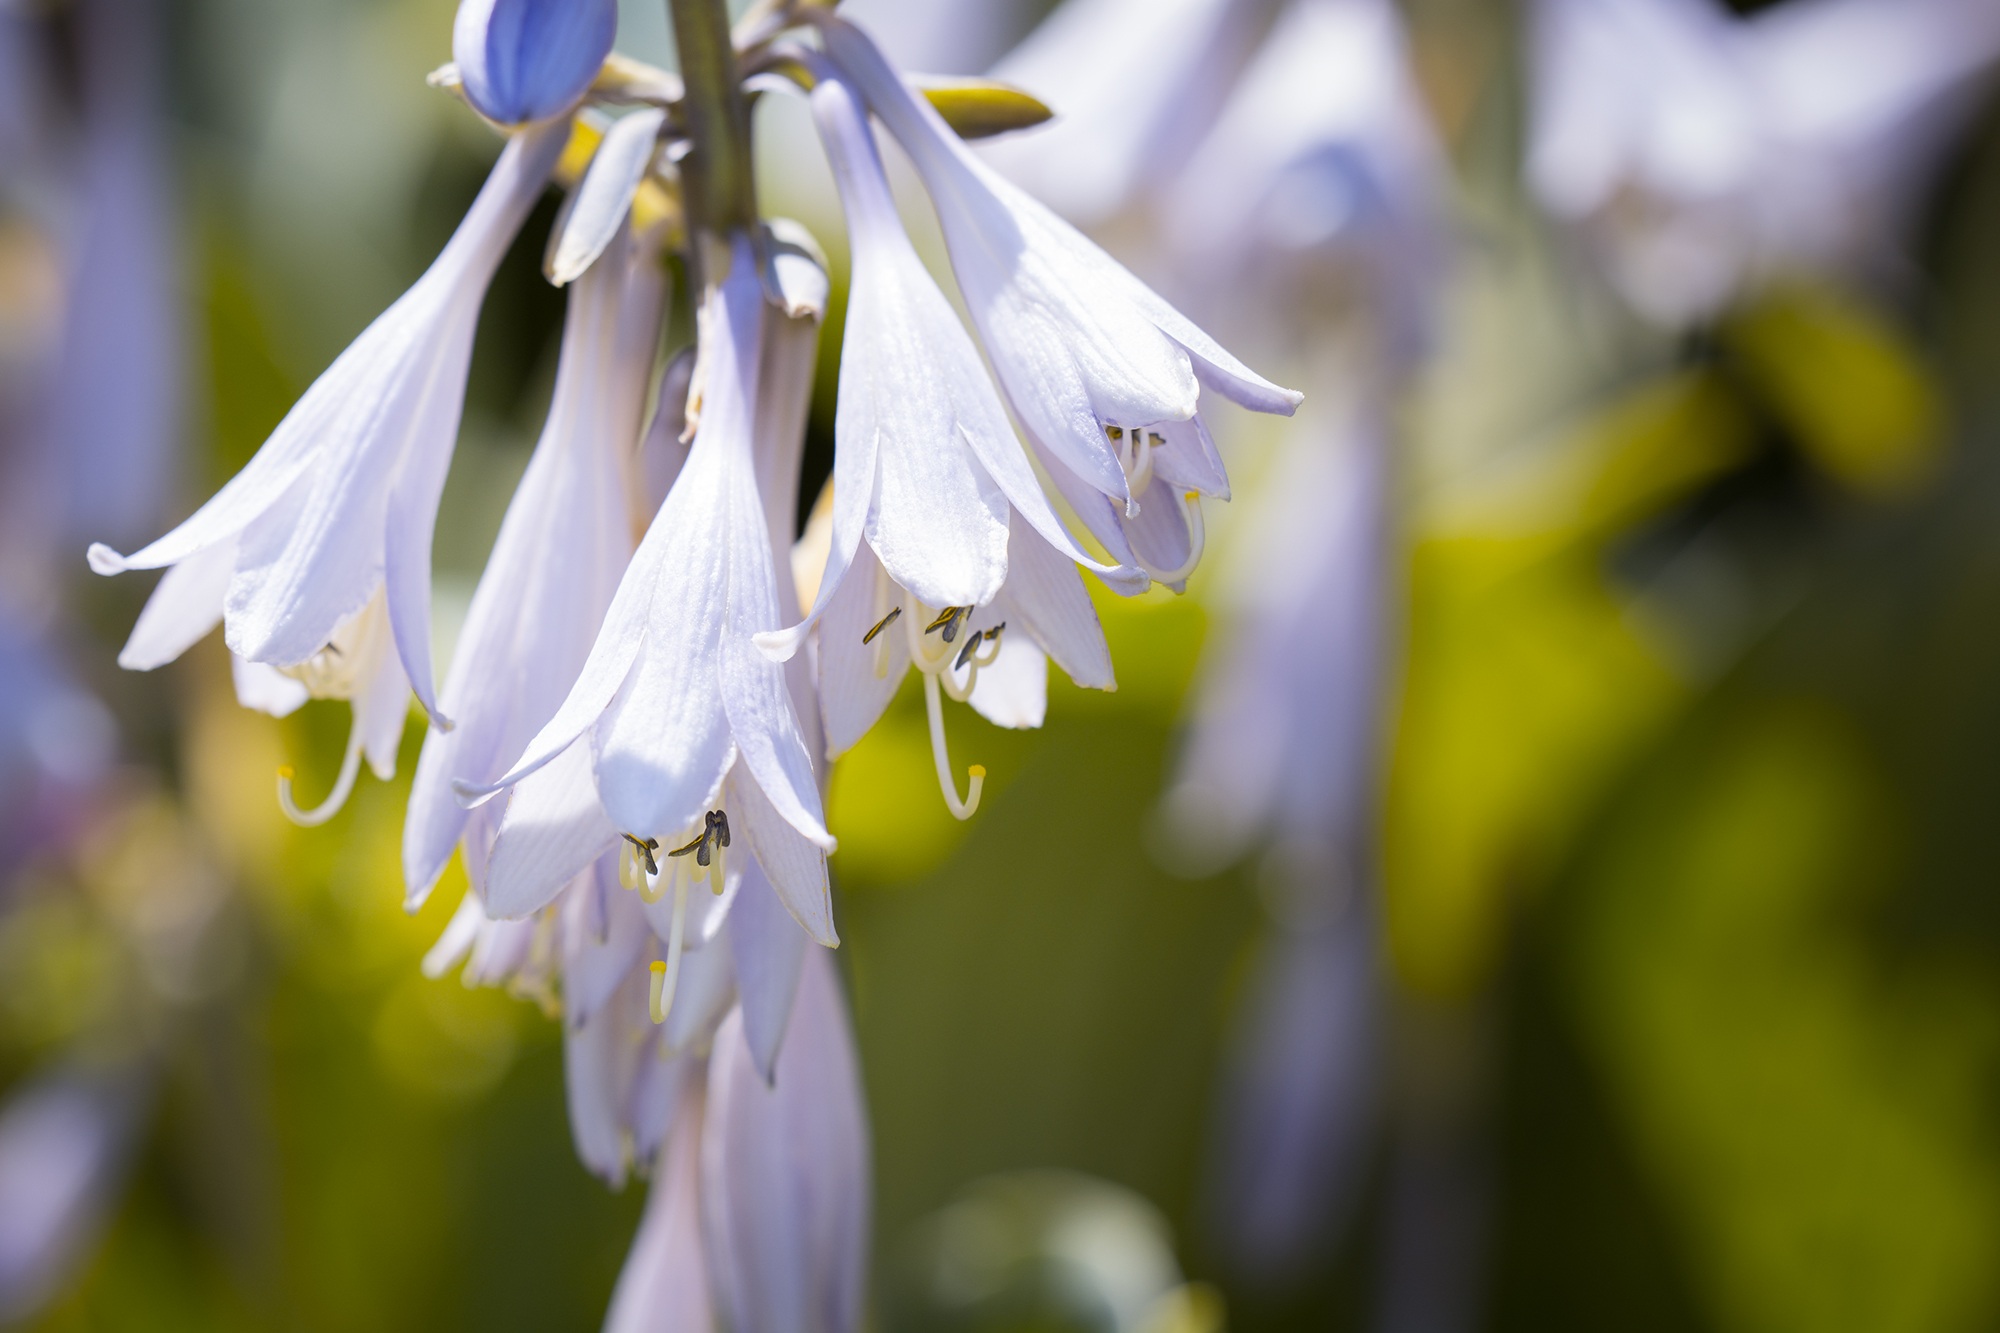
nature, blossom, plant, white, photography, sunlight, leaf, flower, petal, bloom, summer, bell, spring, green, botany, yellow, garden, close, flora, wildflower, close up, hosta, macro photography, ornamental plant, white flowers, garden plant, in the garden, flowering plant, plantain lily, sweetheart lily, agavengew chs, asparagus like, leaves stock, leaf foliage plant, plant stem, land plant